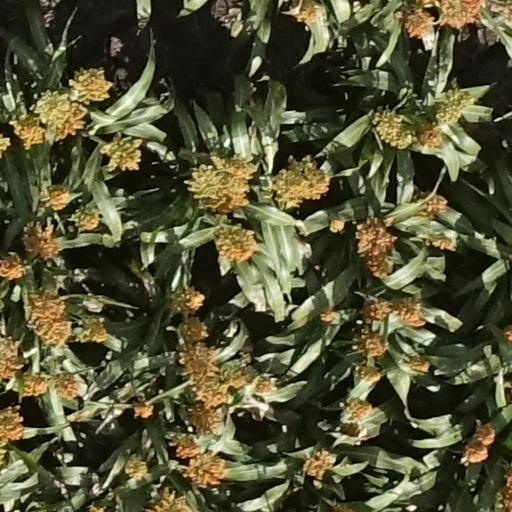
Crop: sorghum